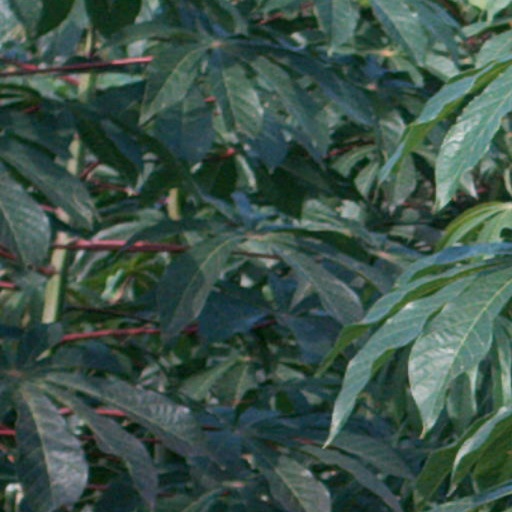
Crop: cassava